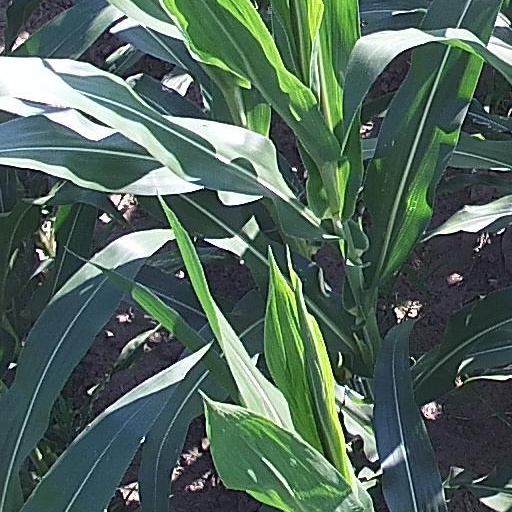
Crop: maize; corn